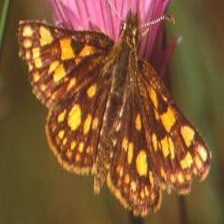
Species: CHECQUERED SKIPPER